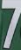
Number: 7